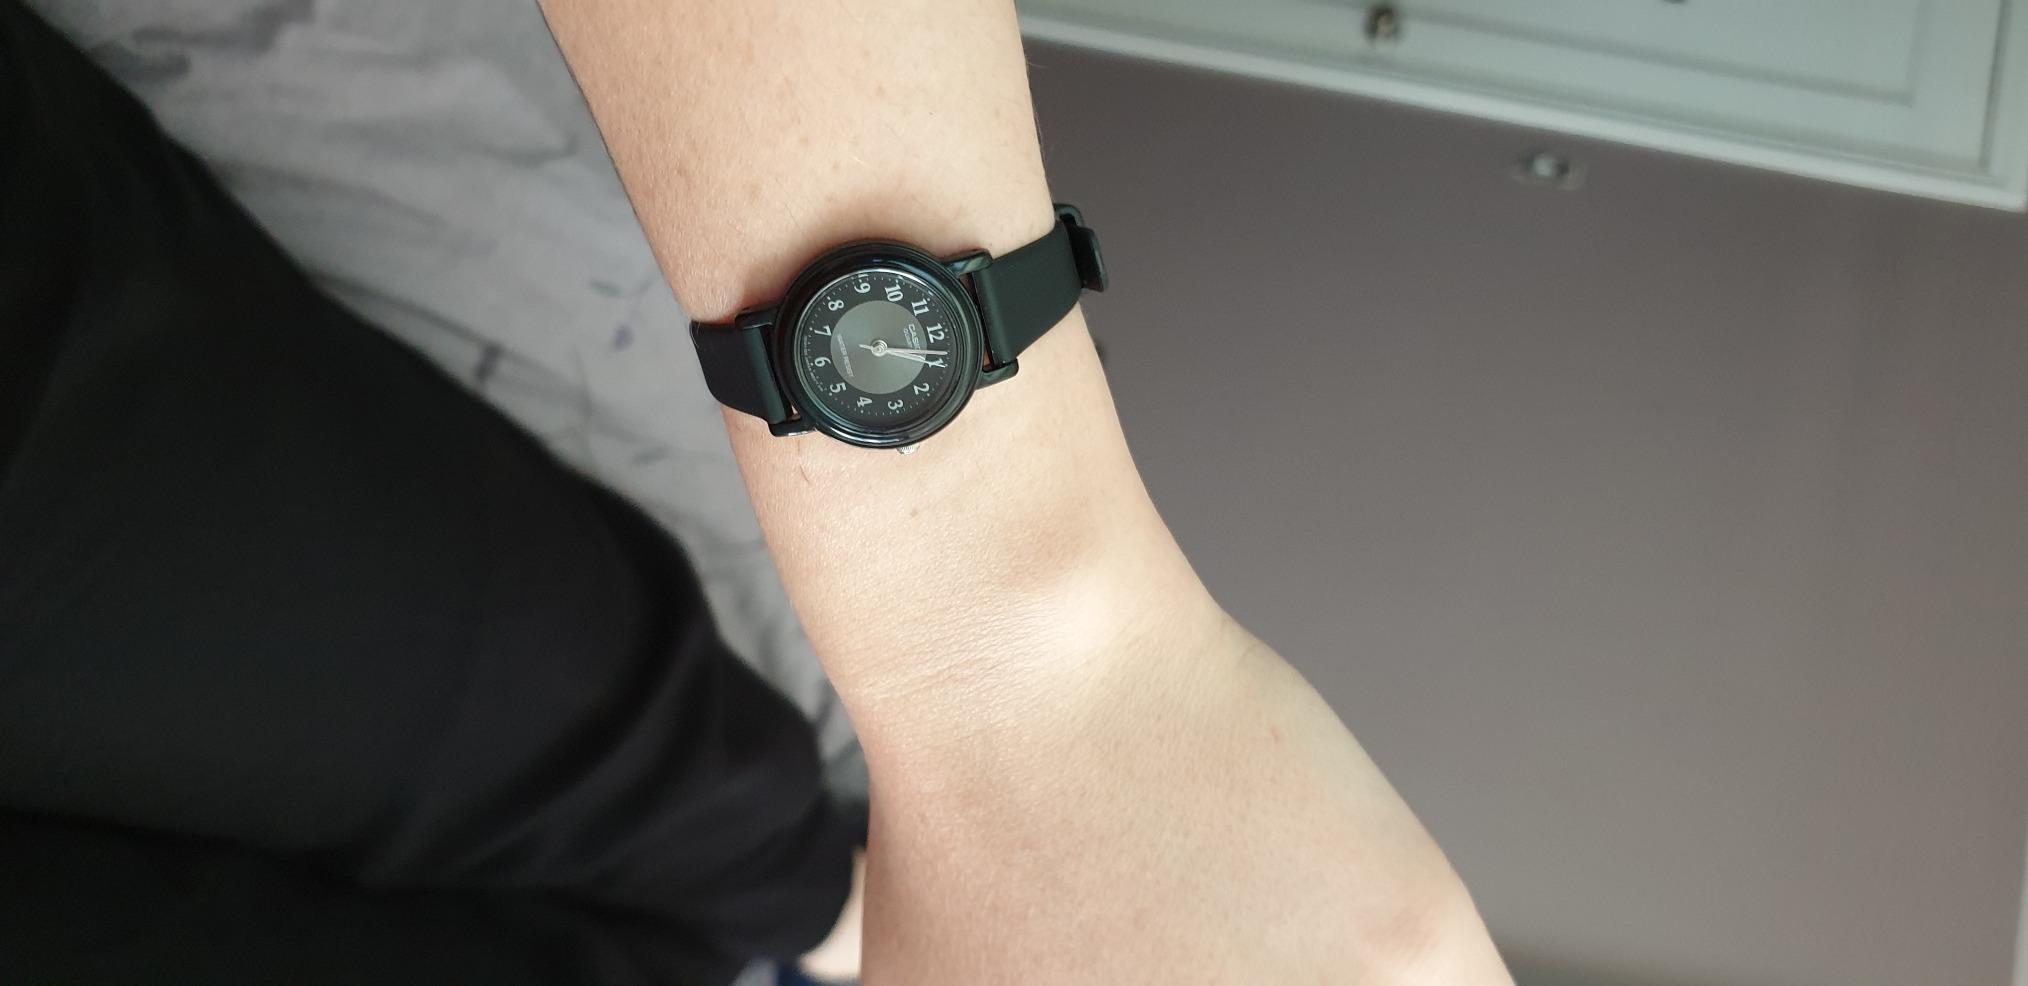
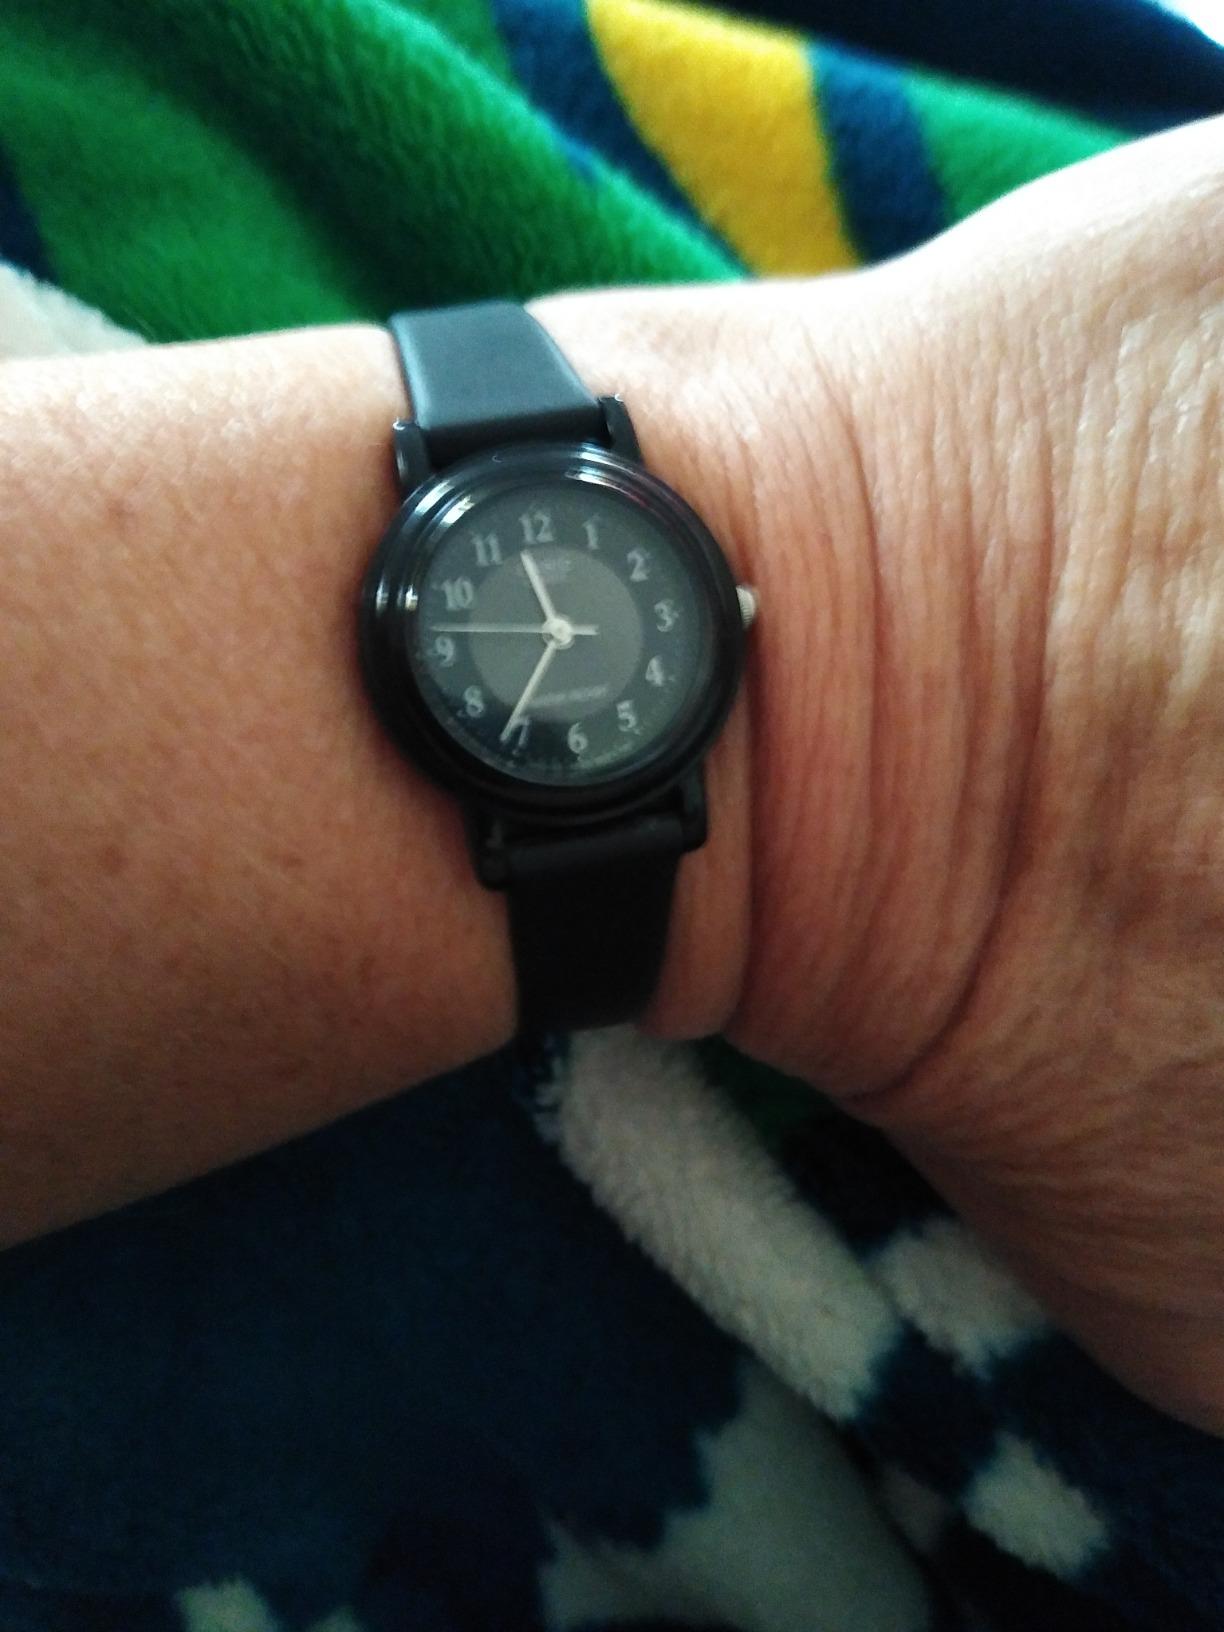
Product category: accessories_watch
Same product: yes